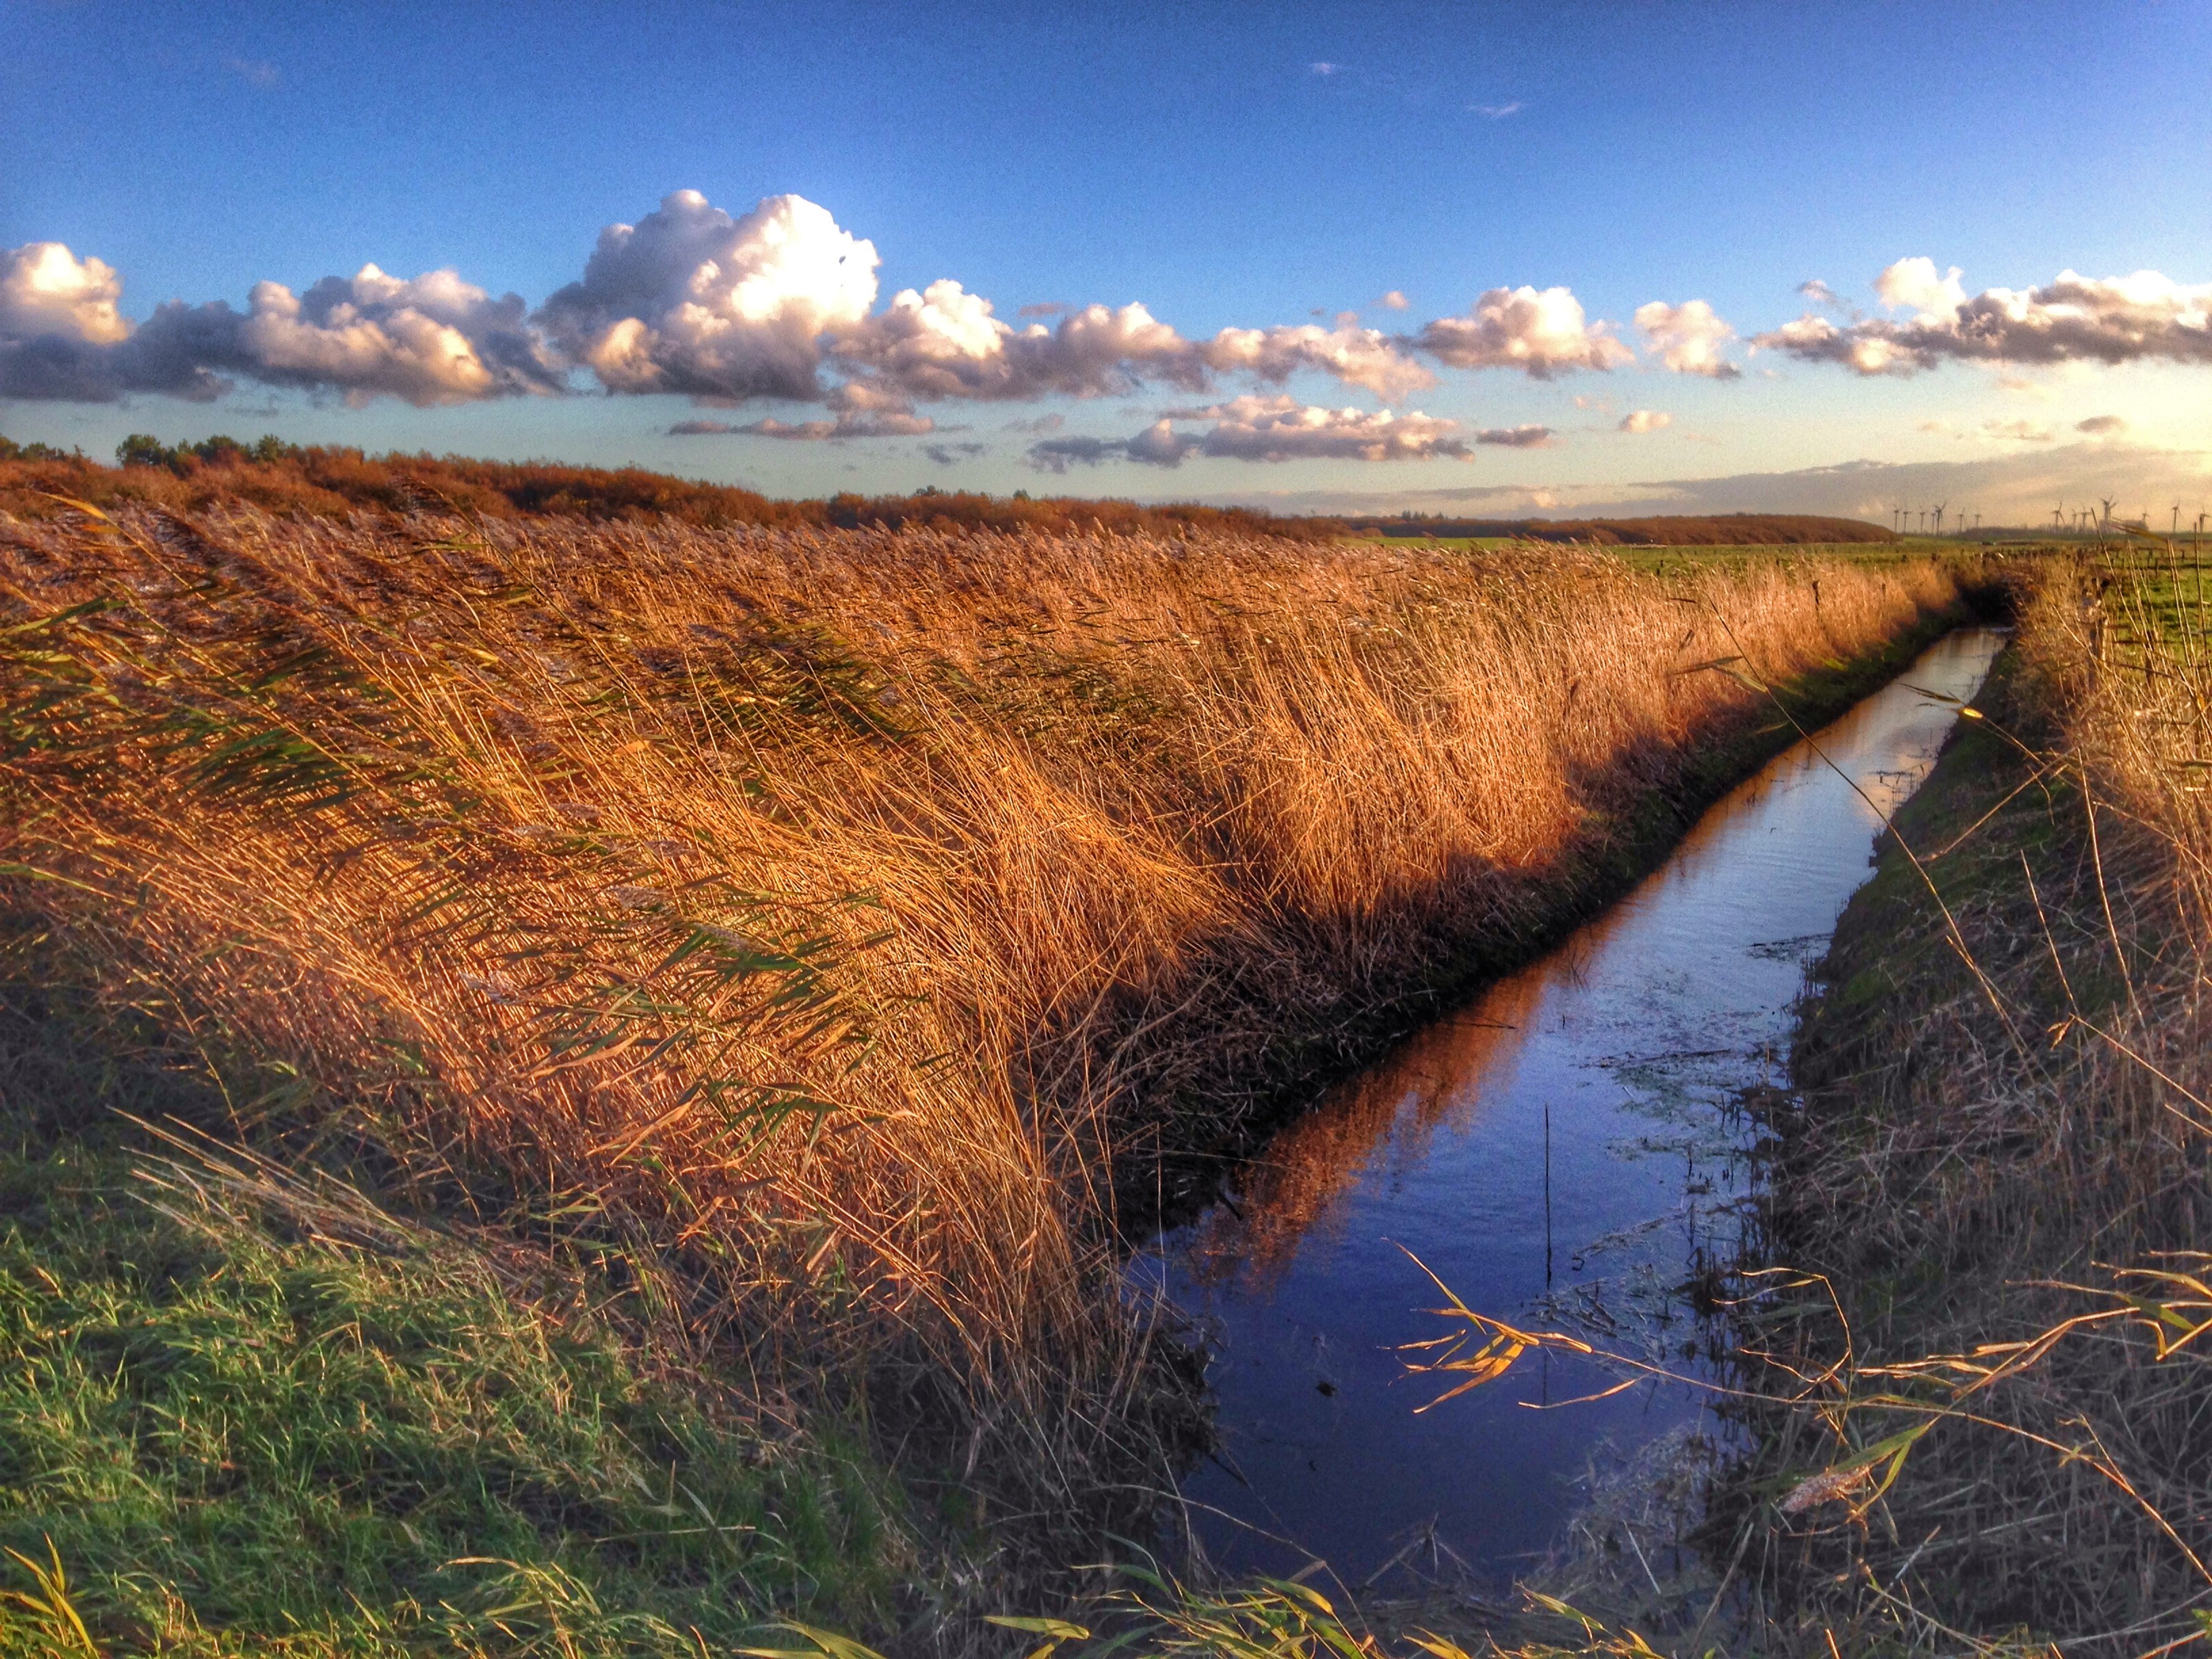
landscape, coast, water, nature, grass, marsh, wilderness, sunset, prairie, morning, hill, shore, dawn, river, reed, reflection, autumn, romance, rest, reservoir, waterway, grassland, wetland, bog, habitat, loch, ecosystem, abendstimmung, cuxhaven, tundra, rural area, landform, natural environment, geographical feature, grass family, breathe a sigh, dune farm